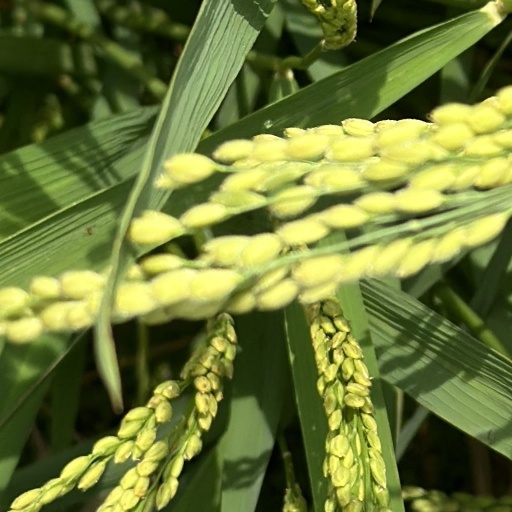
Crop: rice